Uranium mining in France

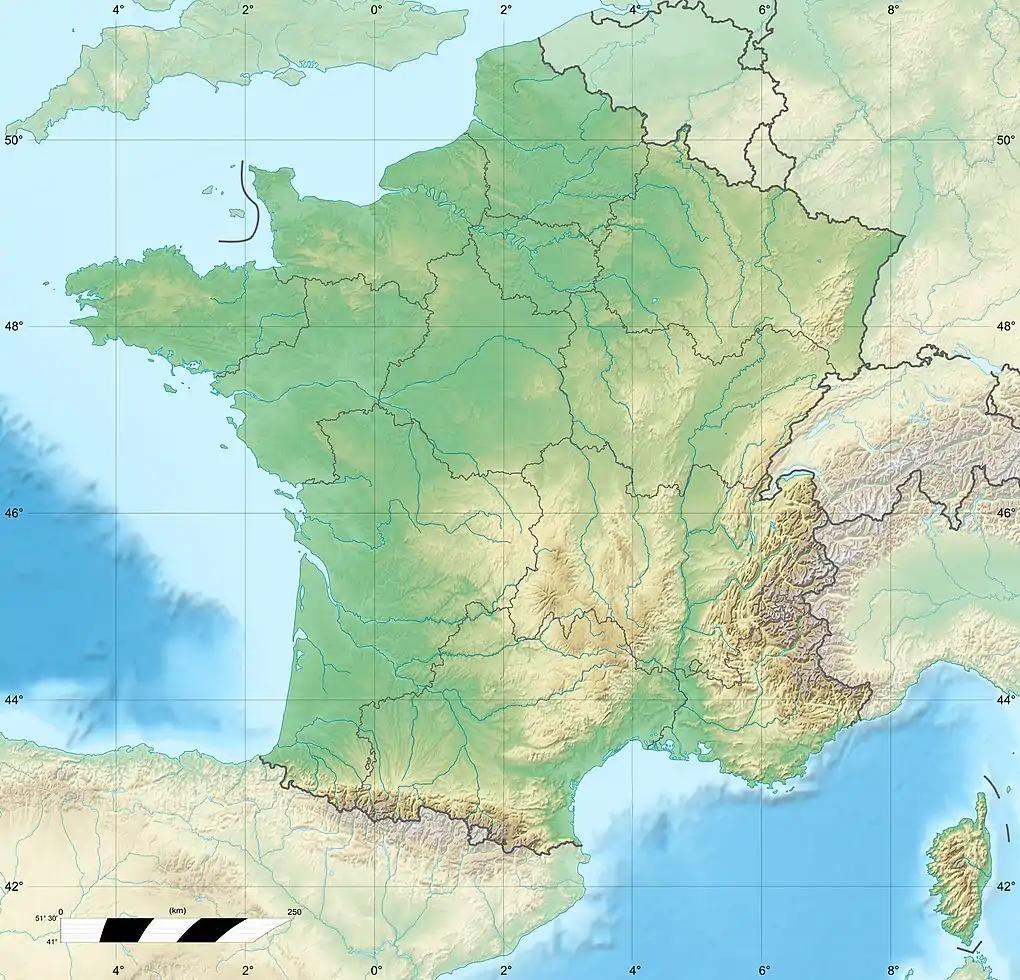
Non-exhaustive location of uranium mines.

Having made the choice to become a nuclear power, both civil and military, France set out in the 1940s to ensure its self-sufficiency in uranium.